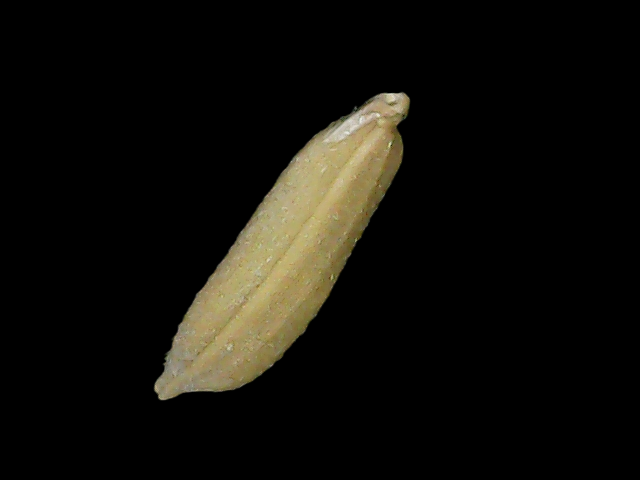
Rice variety: Bd85